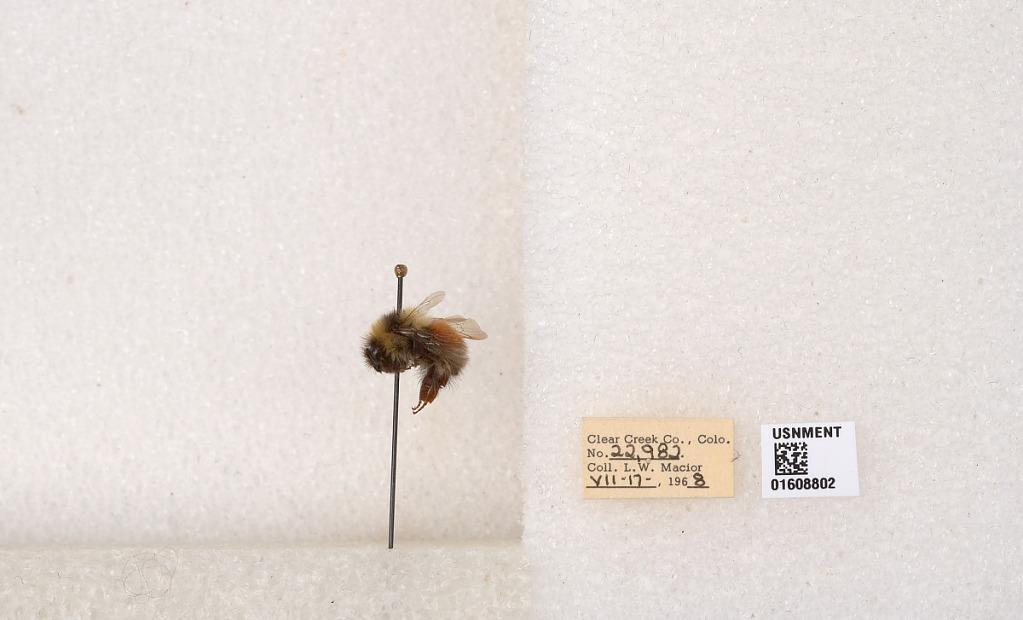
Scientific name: Bombus (Pyrobombus) sylvicola Kirby
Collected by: L. Macior
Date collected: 1968-7-17
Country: United States
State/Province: Colorado
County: Clear Creek
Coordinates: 39.6891, -105.644